Music of Palestine

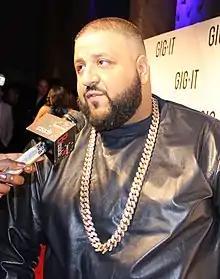
American radio personality and record producer DJ Khaled, of Palestinian descent

Beginning in the late 1990s, Palestinian youth forged a new Palestinian musical subgenre – Palestinian rap or hip hop – which blends Arabic melodies and Western beats, with lyrics in Arabic, English and even Hebrew.